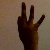
The image shows a hand gesture representing the number 9 in Indian Sign Language.